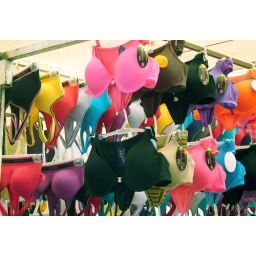
Lots of colour at the street market in Chapala with a rainbow of women's undergarments on display.